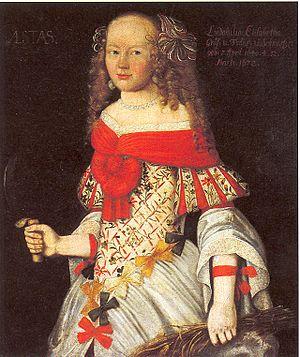
Ludmilla-Élisabeth de Schwarzbourg-Rudolstadt était une noble allemande et une poète compositrice d'hymnes.